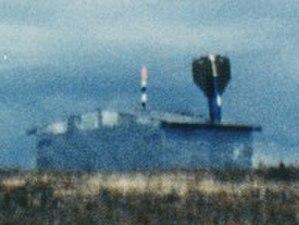
Eglin Air Force Base est l'une des plus grandes bases de l'United States Air Force, elle est située dans le comté d'Okaloosa dans le nord de la Floride.
Le bombardement stratégique a pour objet d'attaquer les structures militaires d'un ennemi, son complexe militaro-industriel et son économie en détruisant ses mines, ses usines, ses infrastructures. En détruisant ses villes et ses réseaux d'approvisionnement en vivres, il vise aussi à saper le moral de la population. Il se distingue ainsi du bombardement tactique pratiqué sur le champ de bataille et qui sert à appuyer ou couvrir un mouvement de troupes ou à détruire ou immobiliser les troupes adverses.